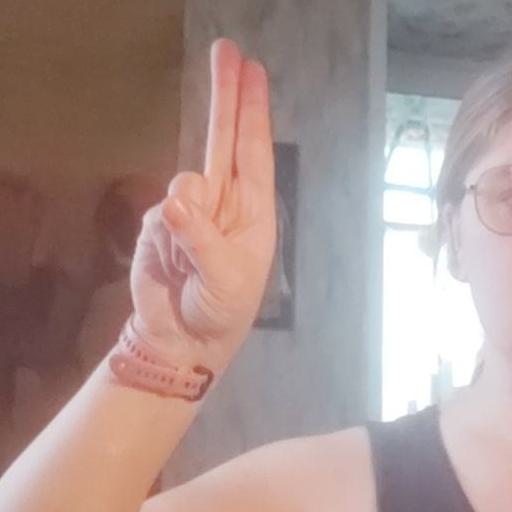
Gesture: two_up